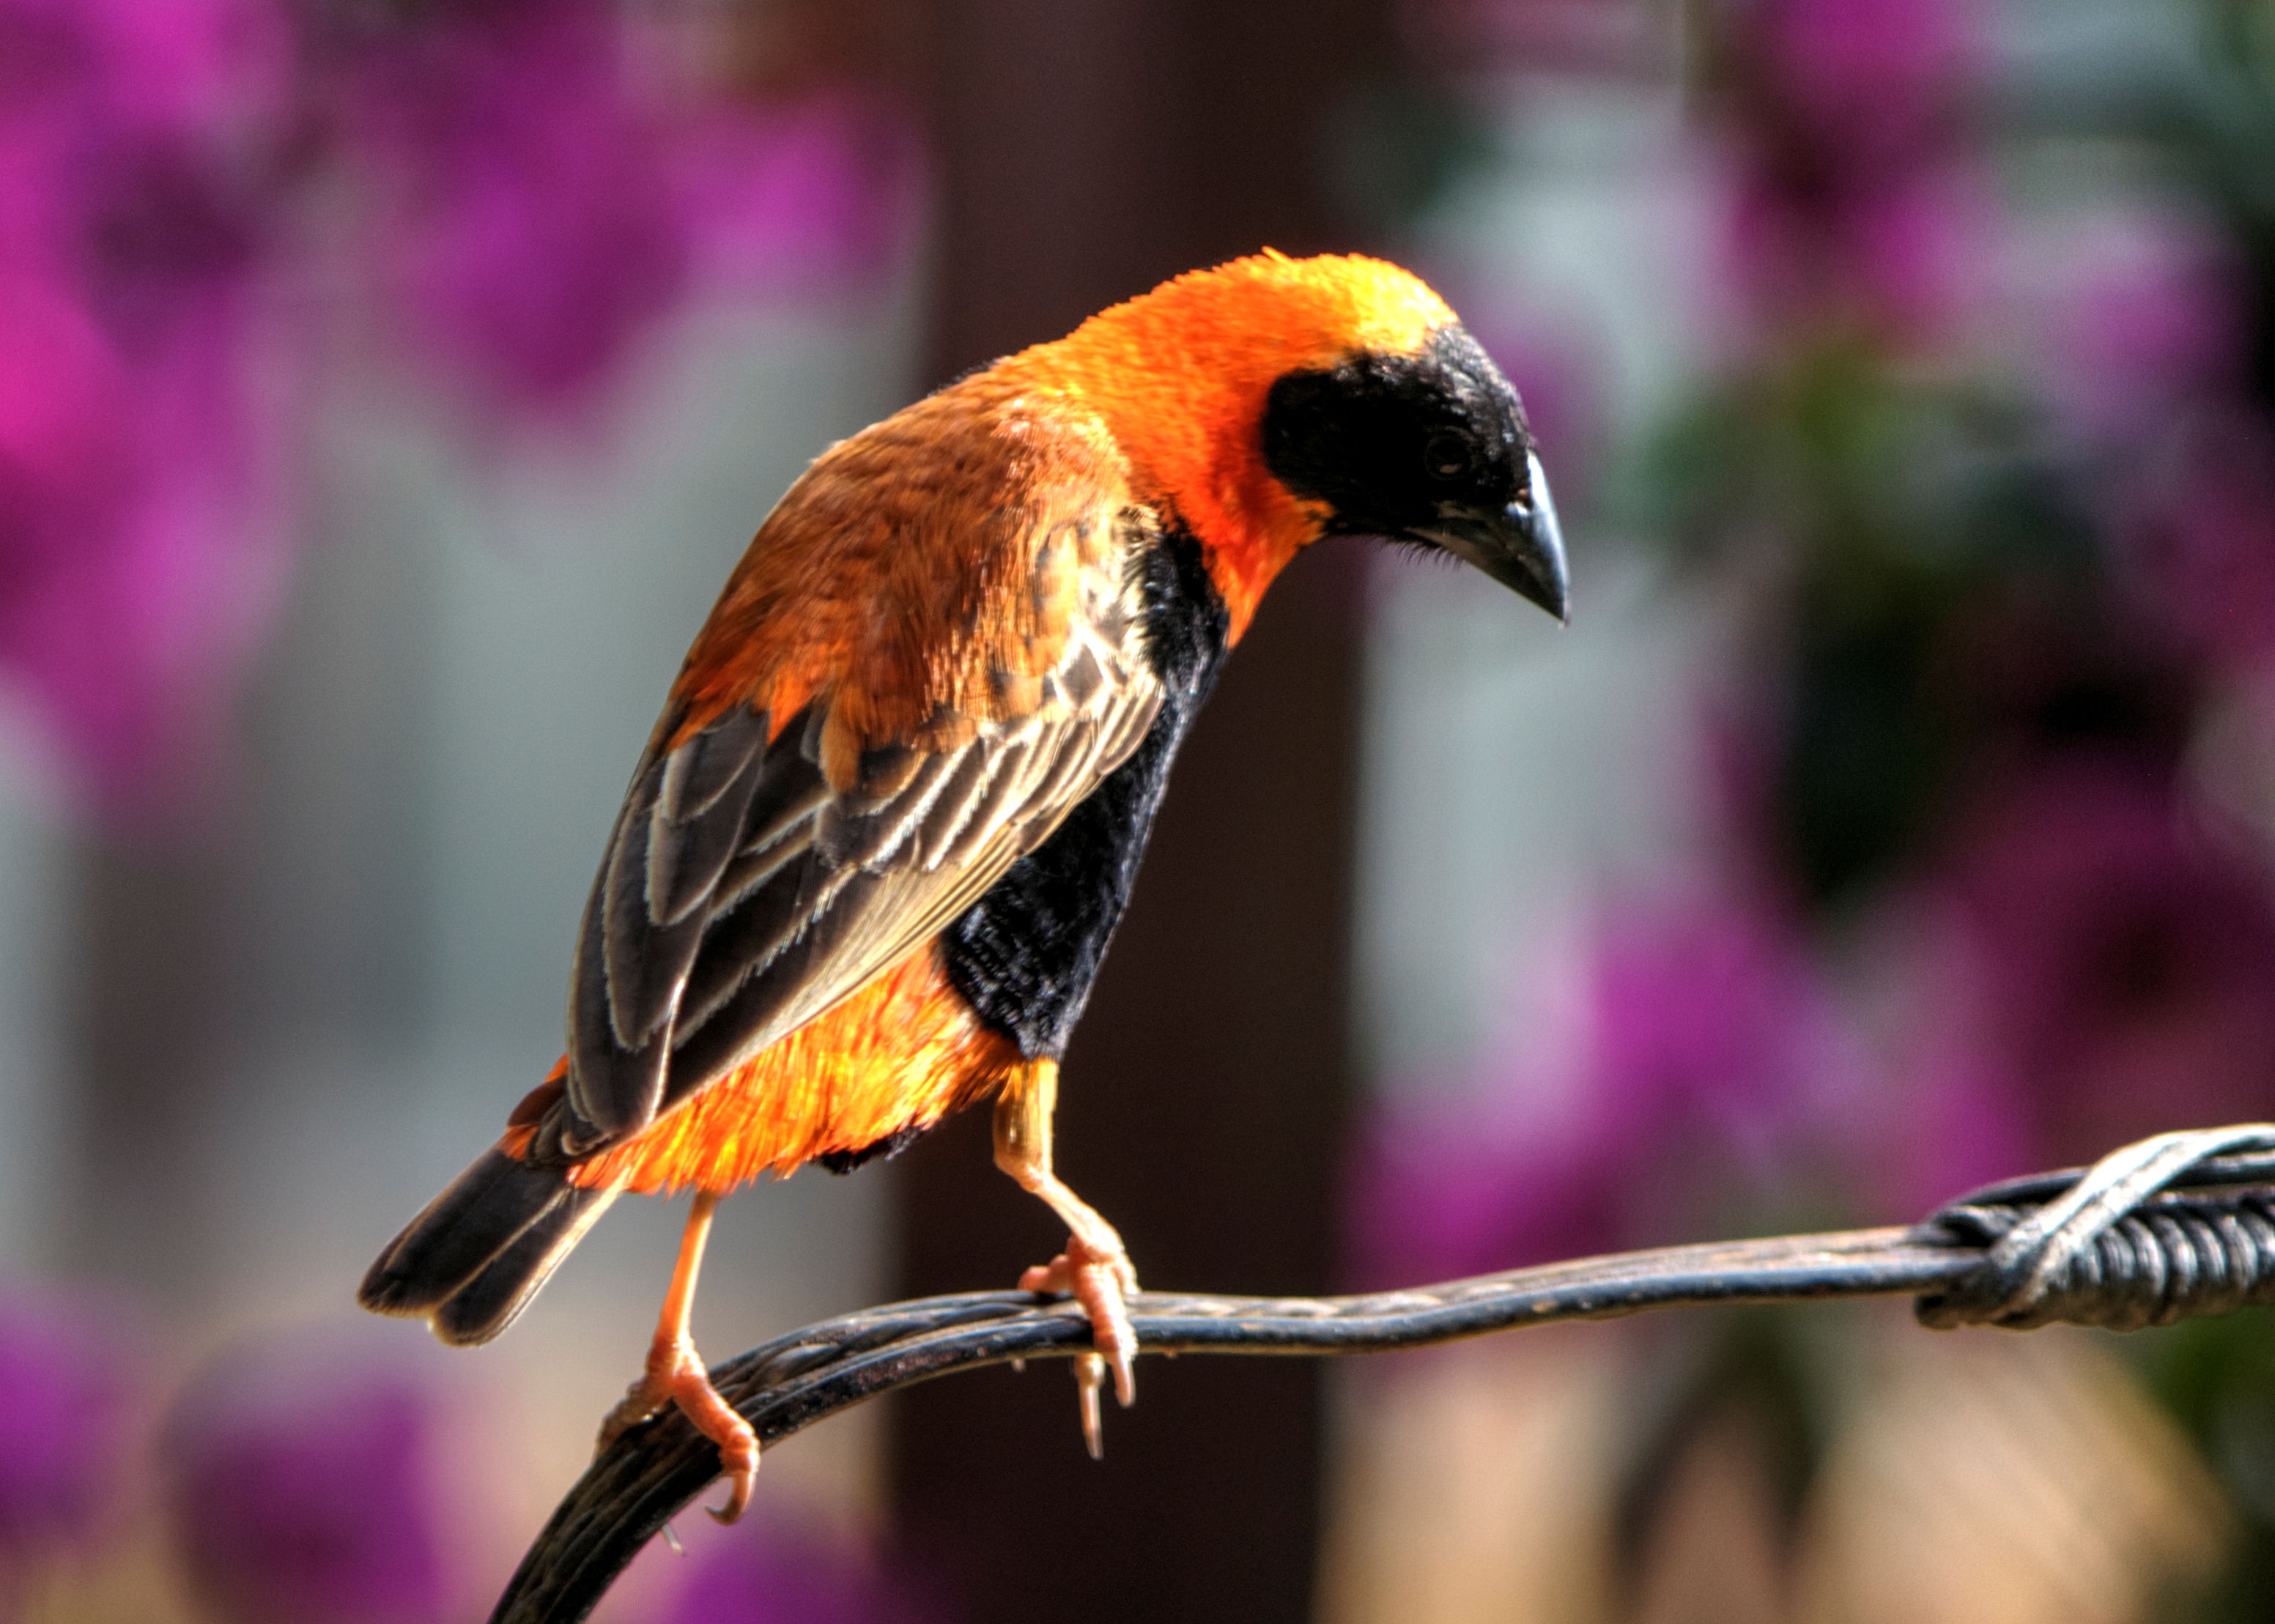
nature, branch, bird, flower, wildlife, beak, garden, fauna, vertebrate, finch, old world flycatcher, perching bird